Schweizerische Studienstiftung

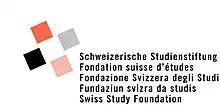
Swiss Study Foundation is a foundation that promotes outstanding students during their undergraduate and postgraduate studies. Requirements for admission are outstanding intellectual interests and capabilities, creativity, and character.

The Swiss Study Foundation (German "Schweizerische Studienstiftung", French "Fondation suisse d'études") is a foundation that promotes outstanding students (top 0.3%) during their undergraduate and postgraduate studies. Requirements for admission are outstanding intellectual interests and capabilities, creativity, and character.